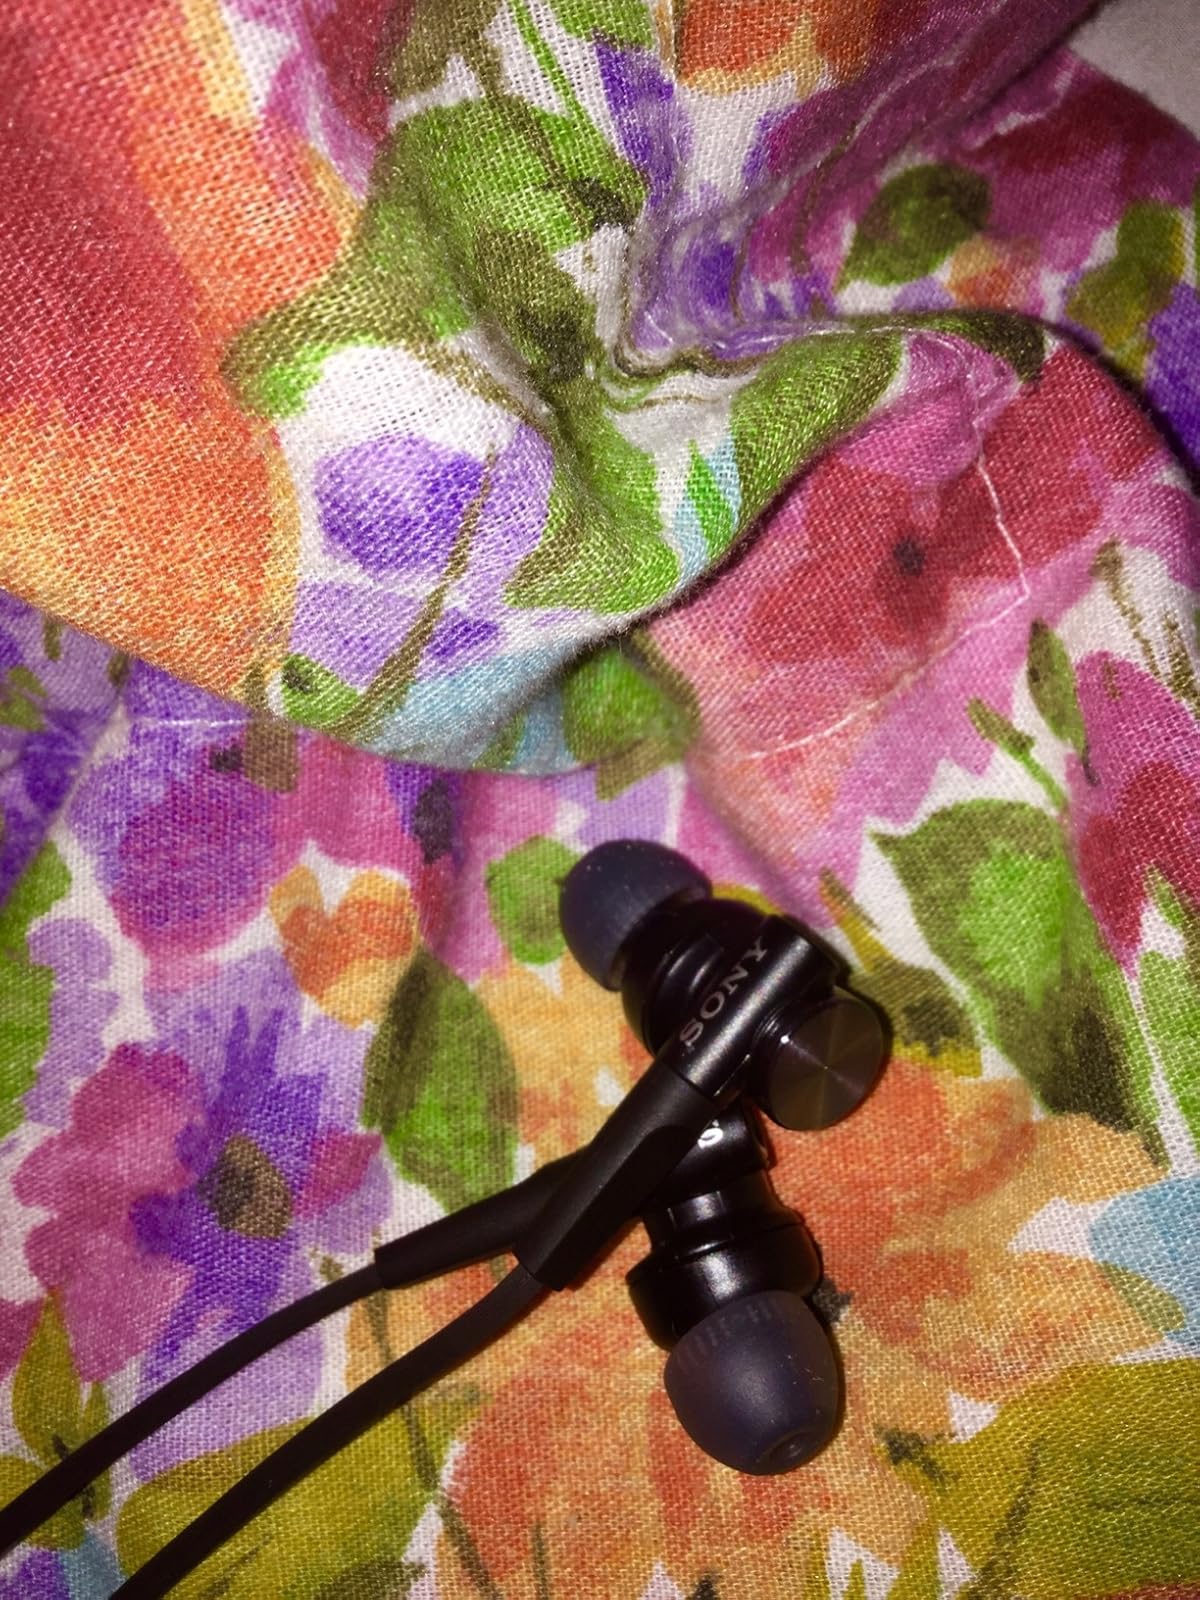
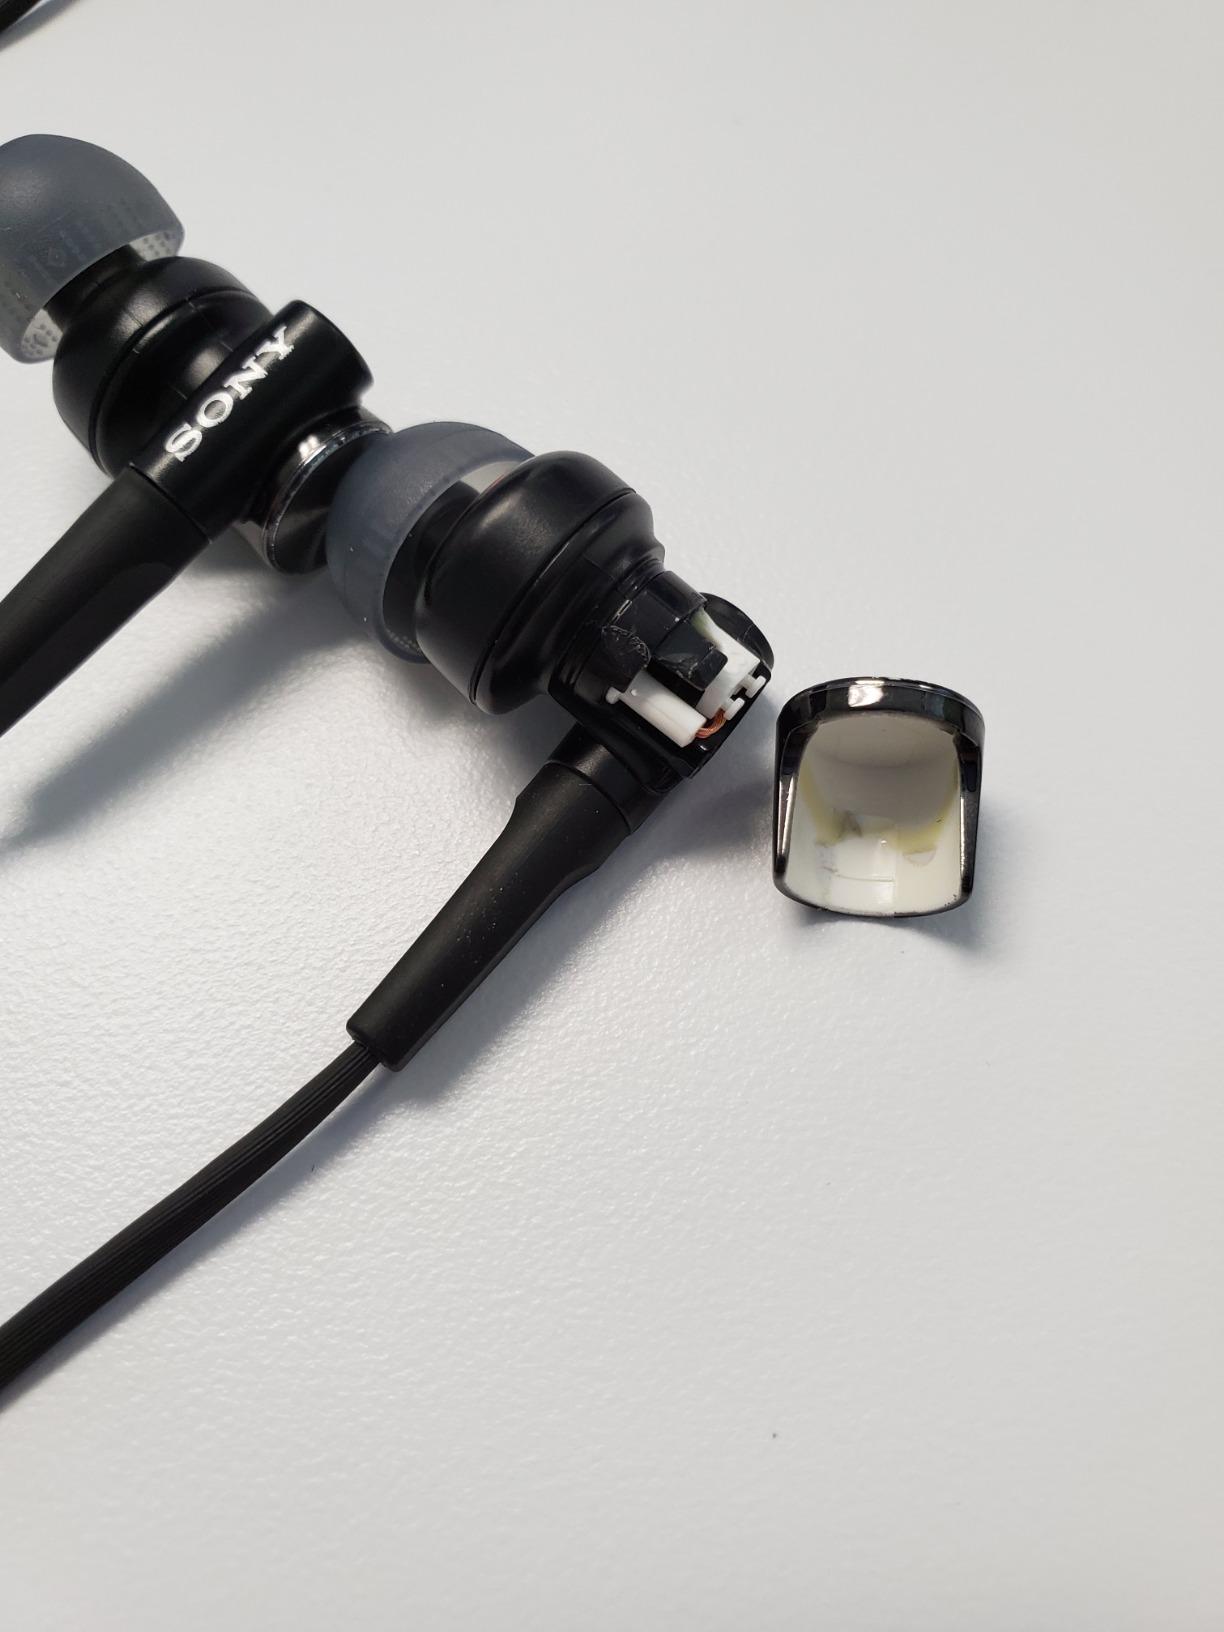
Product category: headphones
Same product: yes